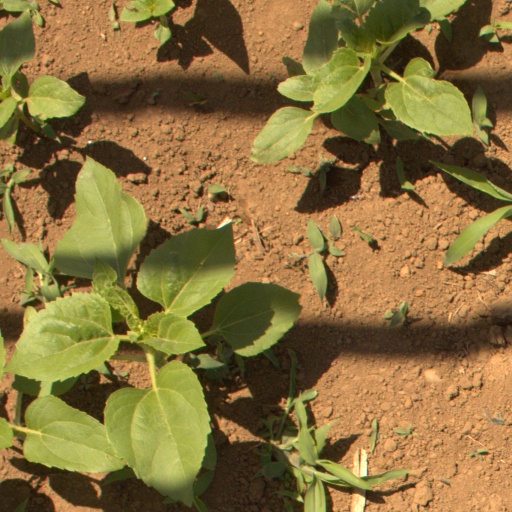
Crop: Jerusalem artichoke